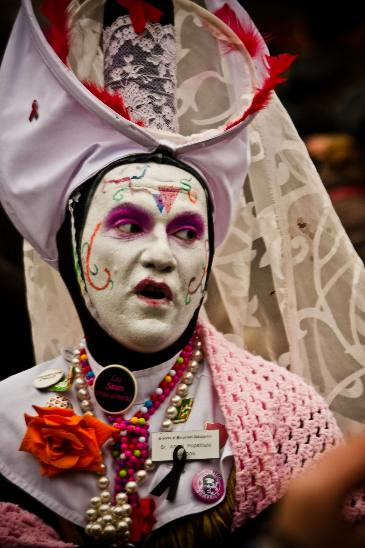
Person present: Yes